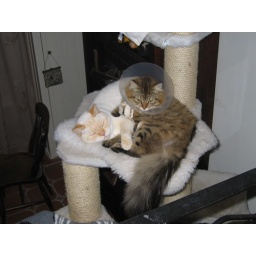
Finally well enough to be in the cat tree again with &amp;quot;dad&amp;quot;!